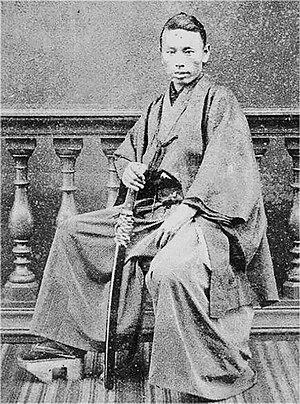
Le comte Inoue Kaoru est un homme d'État japonais. Il fit partie de l'oligarchie de Meiji qui contrôla la vie politique du Japon durant l'ère Meiji.